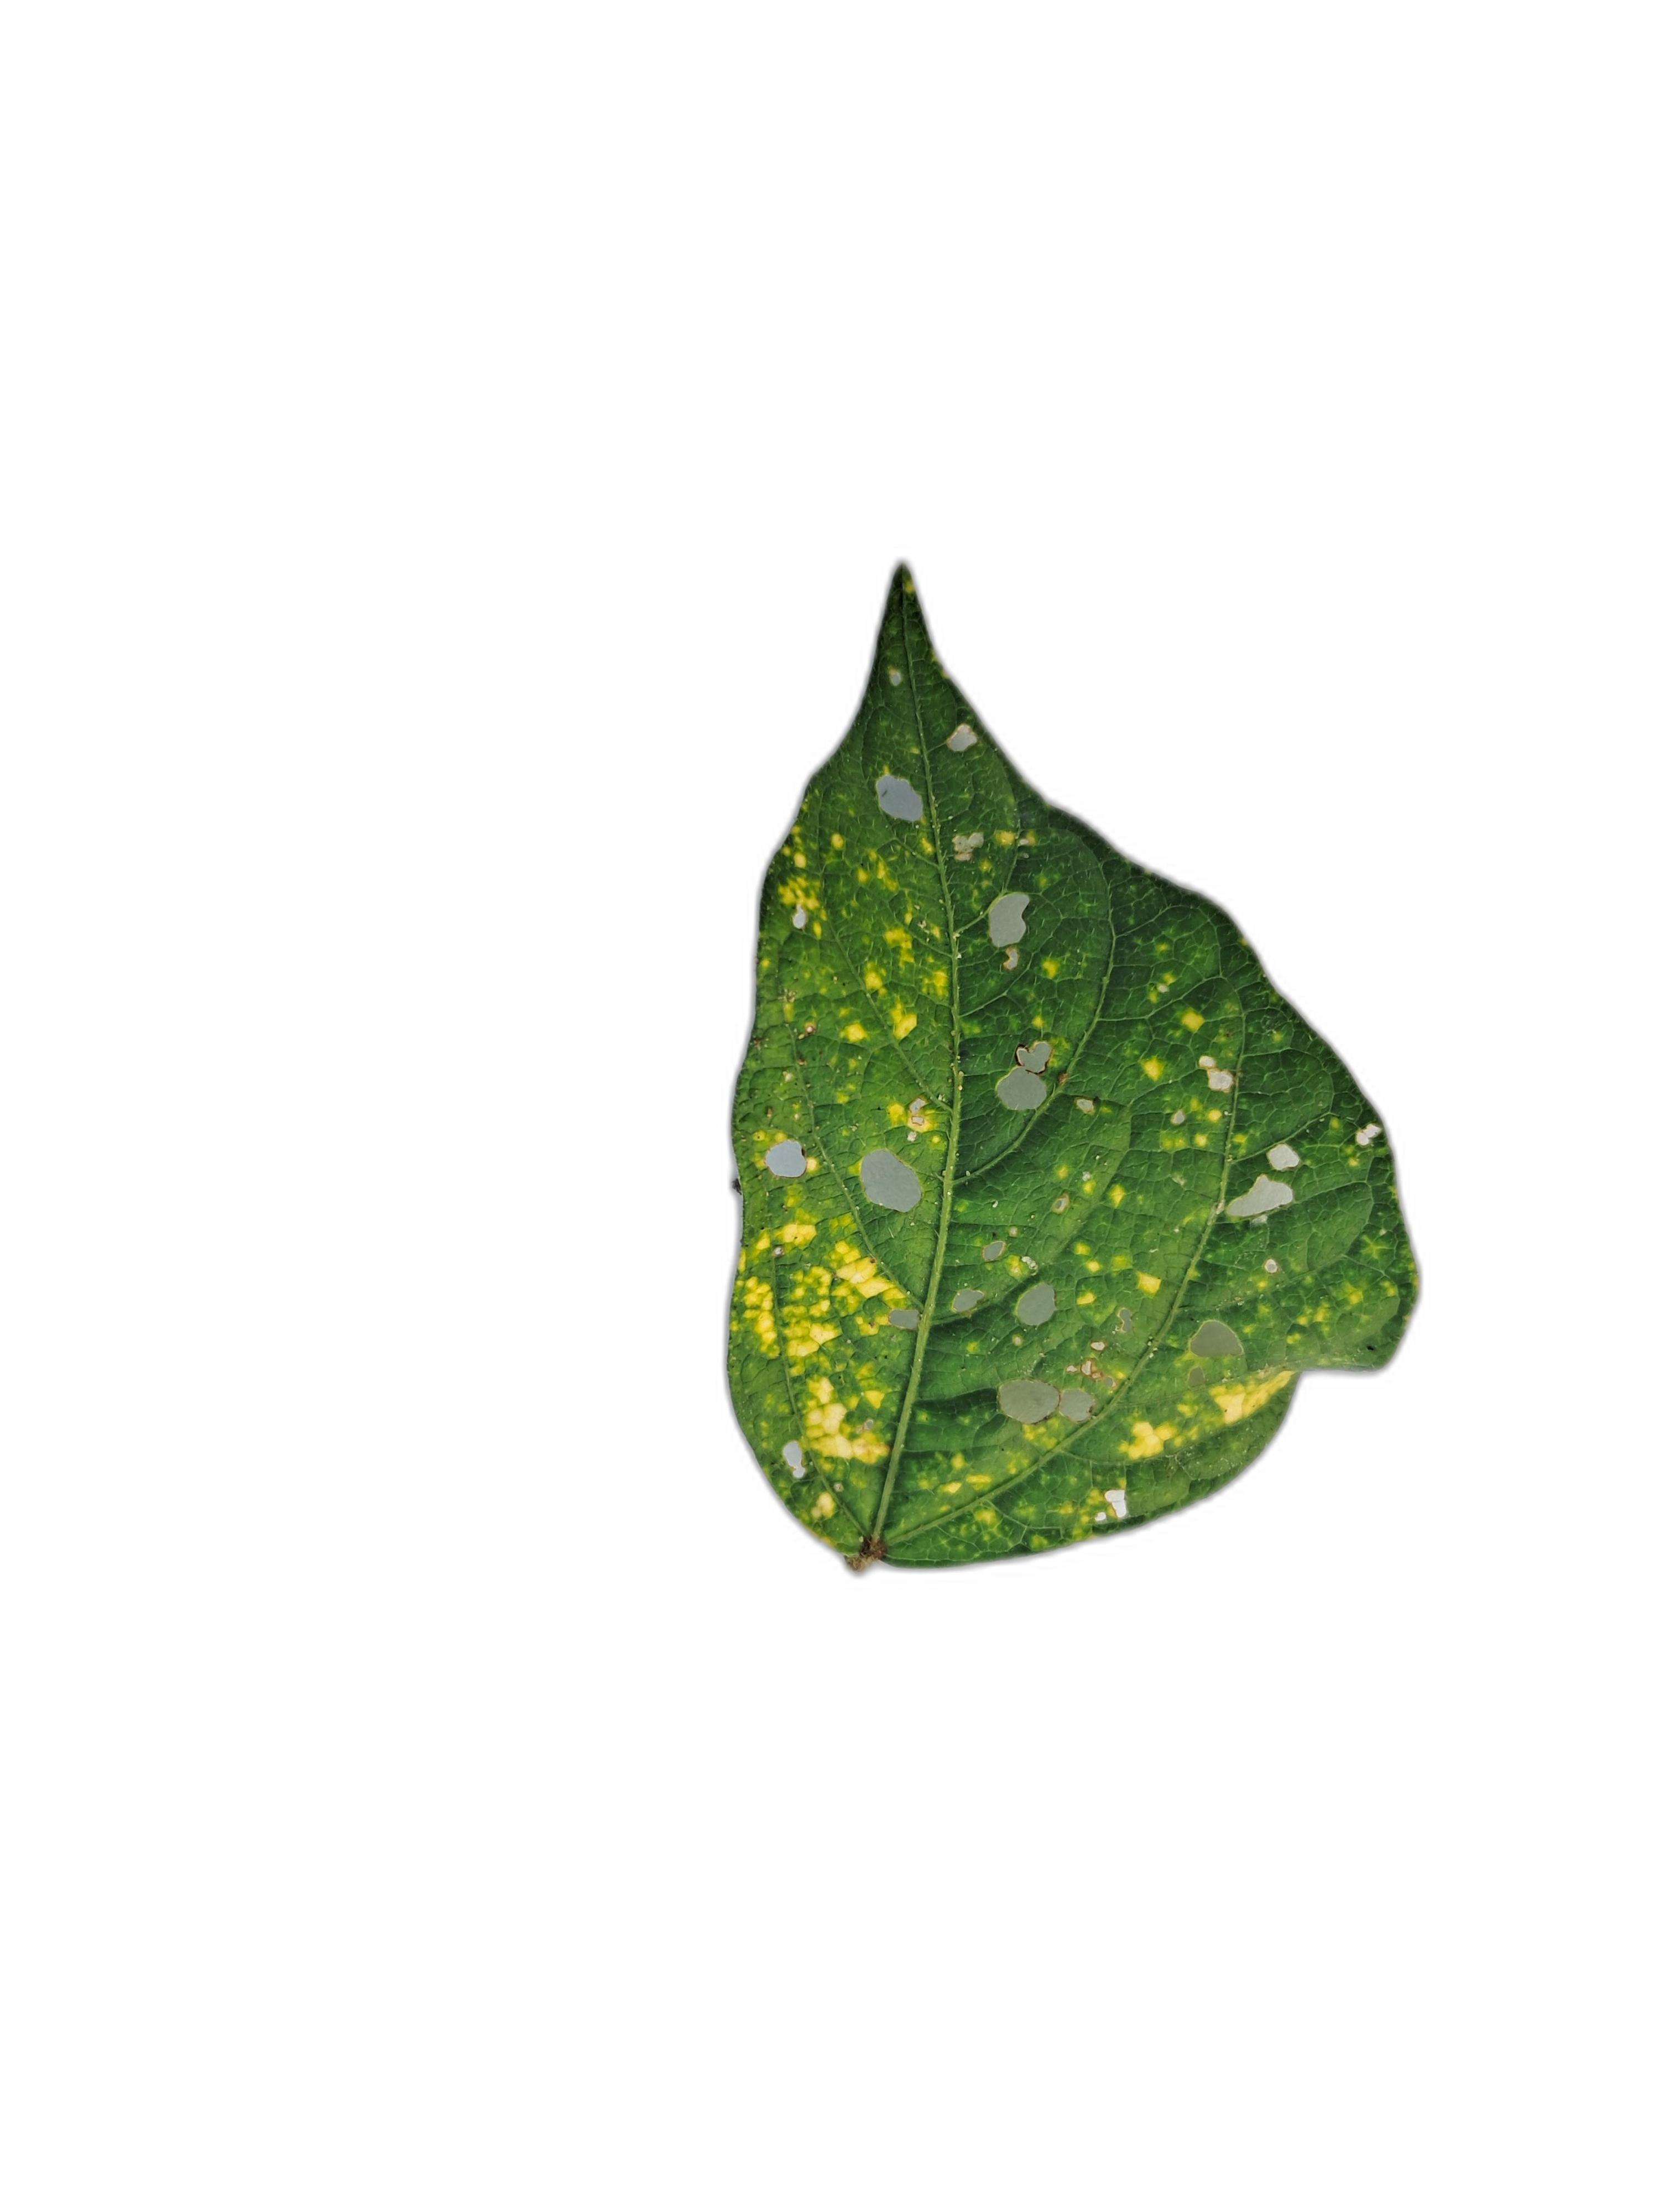
Label: Yellow Mosaic